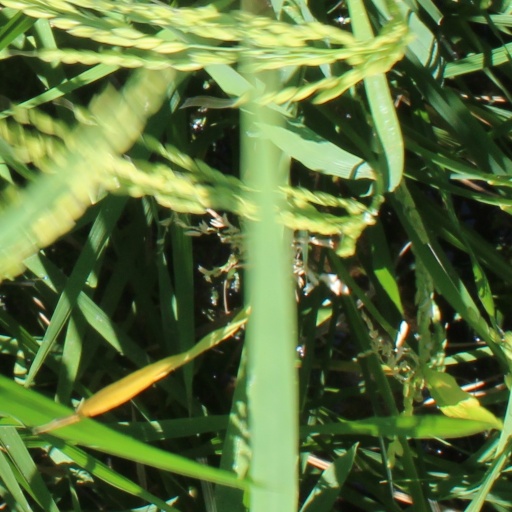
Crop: rice